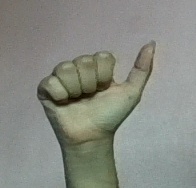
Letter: dhad